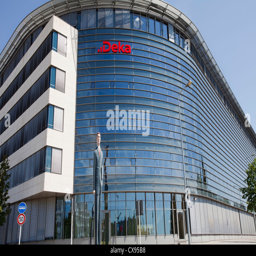
the long banker , the building